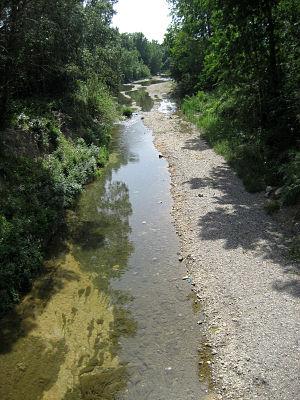
La Berre est un cours d'eau du département de l'Aude, dans l'ancienne région Languedoc-Roussillon, incluse dans la nouvelle région Occitanie alias Occitanie ; c'est un fleuve côtier qui se jette dans la Méditerranée.